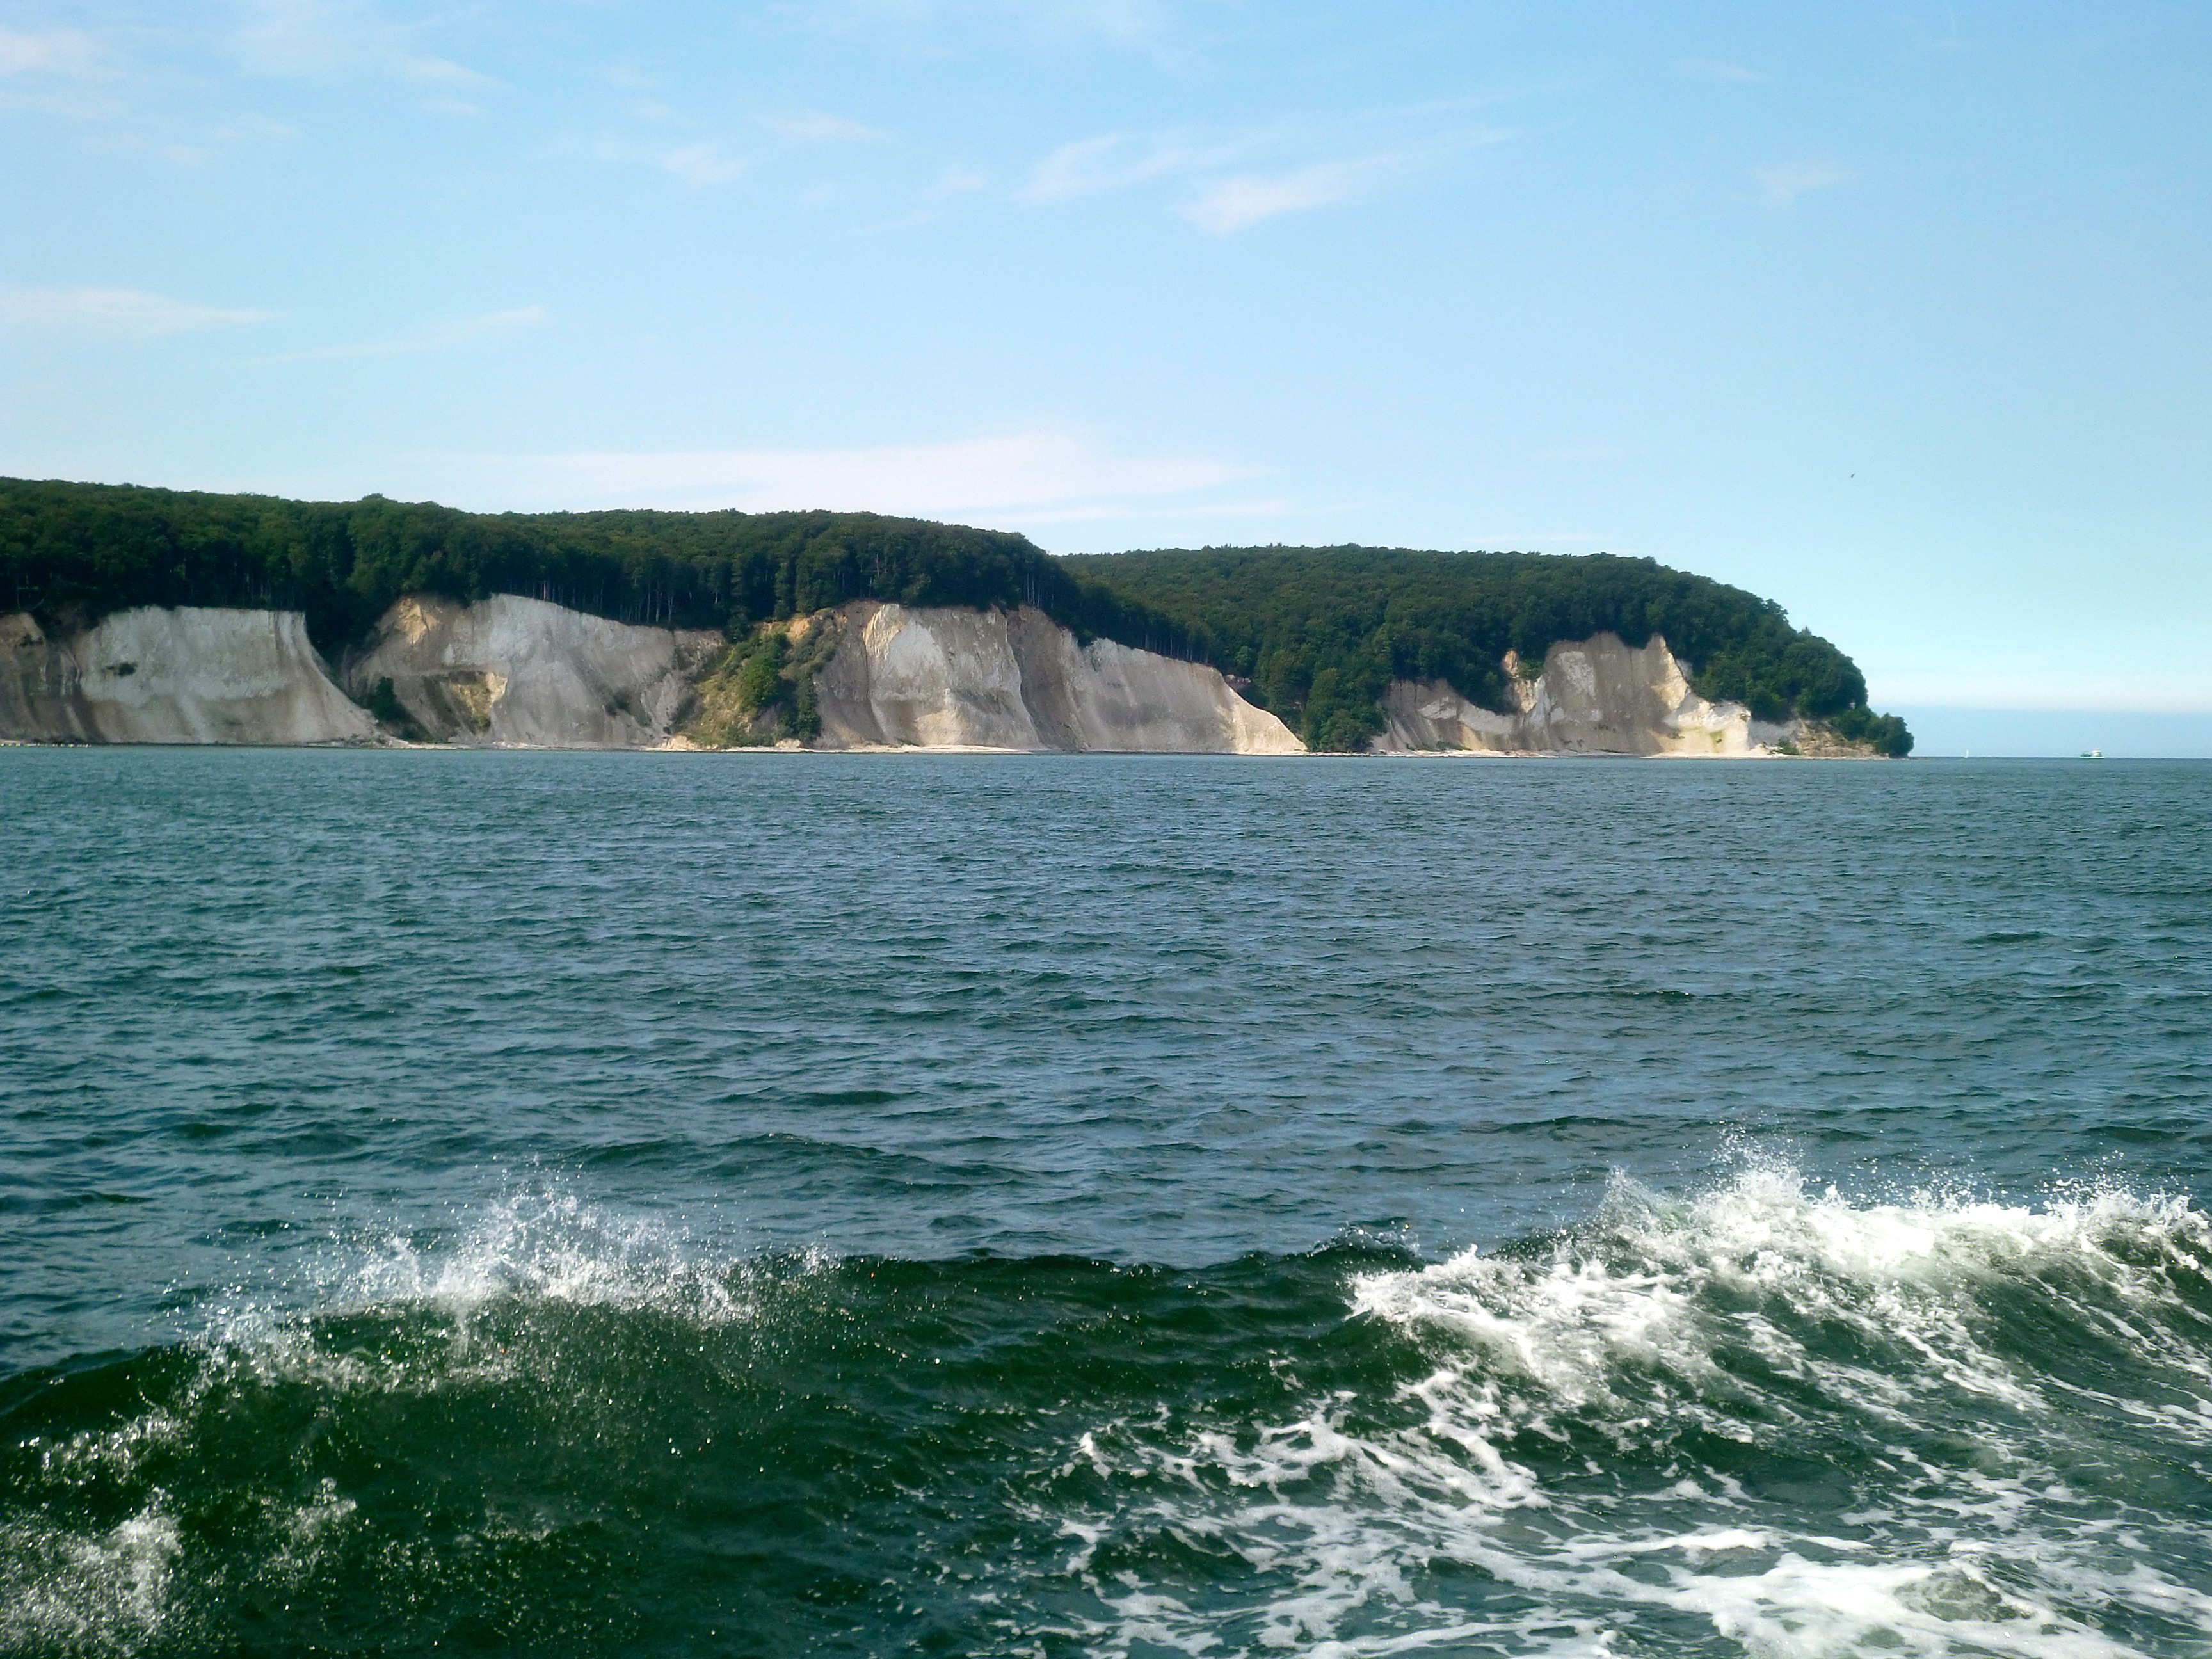
landscape, sea, coast, water, nature, rock, ocean, shore, wave, cliff, vehicle, bay, terrain, relaxation, idyll, cape, islet, baltic sea, white cliffs, on the go, wind wave